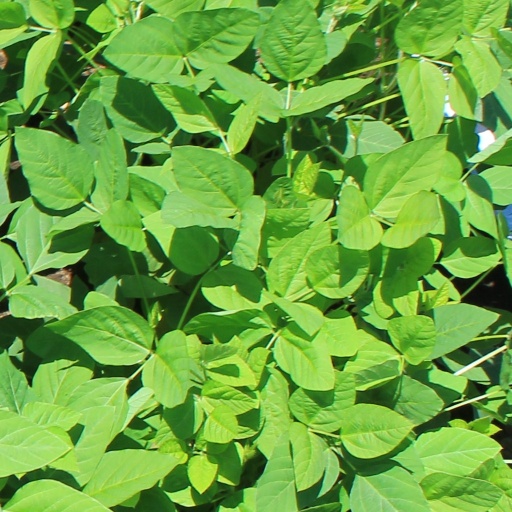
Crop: soybean